Organization for Jewish Colonization in Russia

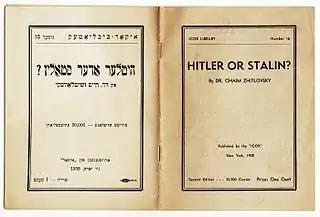
Yiddish was regarded as the national language of the Jewish people by the Soviet Union and some American ICOR literature was published in bilingual English and Yiddish editions.

The Canadian wing became a separate organization in 1935. The ICOR was active among first and second generation Yiddish-speaking Jewish immigrants and was intended as a rival to the Zionist movement and its agitation for a Jewish homeland in Palestine. In the 1930s the organization was also involved in protests against Nazi Germany and encouraged a boycott of German goods and also fundraised for the International Brigades fighting in the Spanish Civil War.